Sky position (RA, Dec in degrees): 120.146, 22.812
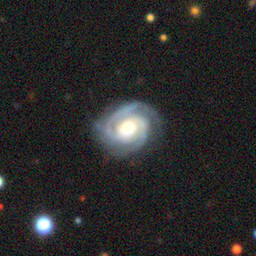
Galaxy morphology: Unbarred Loose Spiral Galaxies